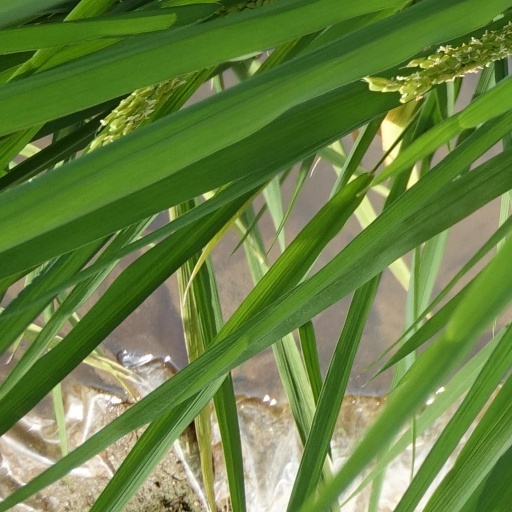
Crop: rice